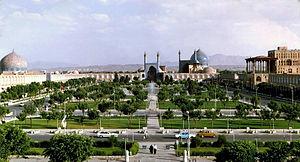
Place de l'imâm Khomeiny (ou place Naghsh-e Jahan), a gauche, la Mosquée du Sheikh Lutfallah (Masjid-i Sadr), au fond la Mosquée du Shah, a droite, le Palais d'Ali Qapu (la Haute Porte).